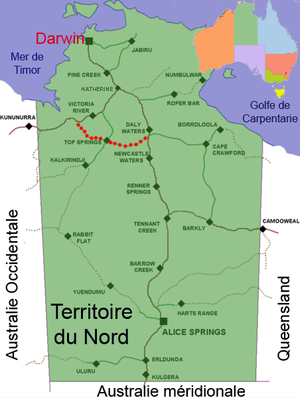
Tracé de la Buchanan Highway dans le Territoire du Nord en Australie
La Buchanan Highway est un axe routier long de 401 km dans le Territoire du Nord en Australie, qui va d'au sud de Daly Waters sur la Stuart Highway à 620 km au sud de Darwin à l'est jusqu'à la Victoria Highway près de Timber Creek à l'ouest en en croisant la Buntine Highway à Top Springs. La route n'est pas goudronnée sur la totalité de son trajet.